Beneventum (Africa)

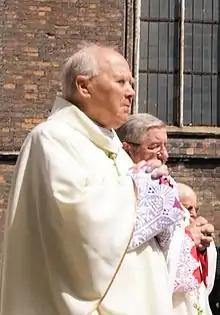
Tadeusz Gocłowski, 2011

Beneventum was an ancient city and bishopric in Tunisia. It is now a Latin Catholic titular see.